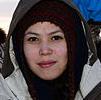
Age: 56